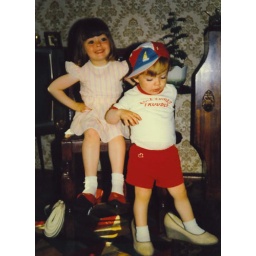
in my granny's house (where i live now...diff wall paper now though!!) wearing maria and bettys shoes.ha ha ha